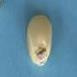
Maize quality: Good